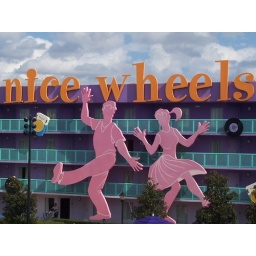
Our rooms were in the 50s section of the resort, closest to the main building and the bus lines.